Hubei

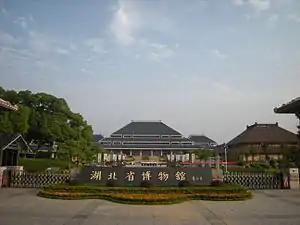
Hubei Provincial Museum

Hubei is often called the "Land of Fish and Rice". Important agricultural products in Hubei include cotton, rice, wheat, and tea, while industries include automobiles, metallurgy, machinery, power generation, textiles, foodstuffs and high-tech commodities.